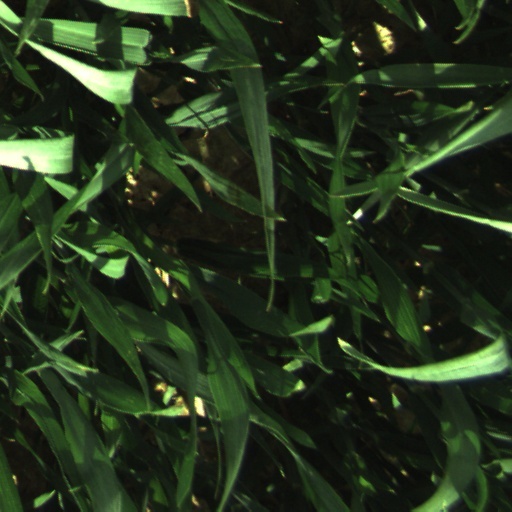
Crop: wheat